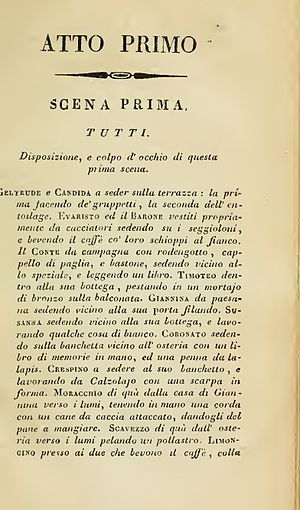
Carlo Goldoni / Udvalgt biografi
Commedie
Carlo Osvaldo Goldoni var en italiensk dramatiker og librettist.